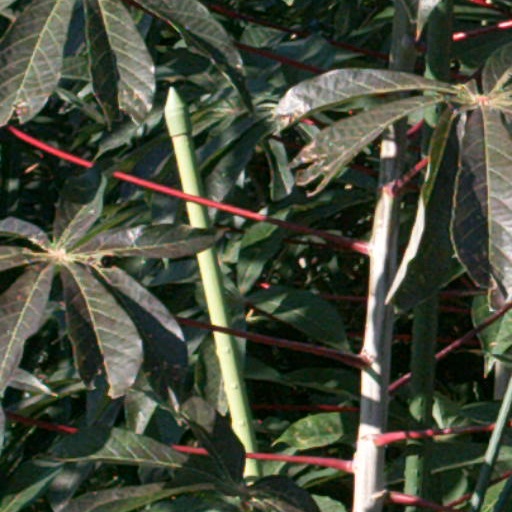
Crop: cassava